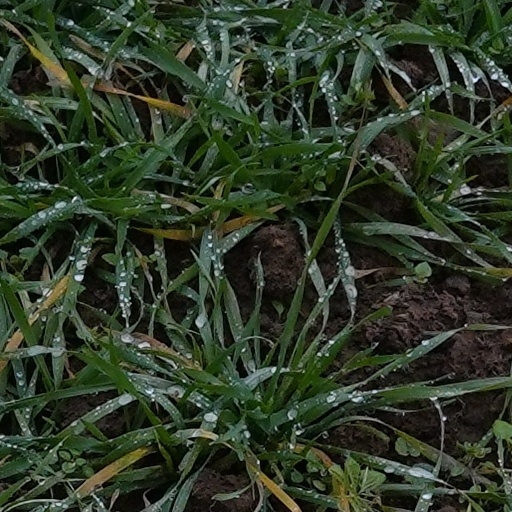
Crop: wheat